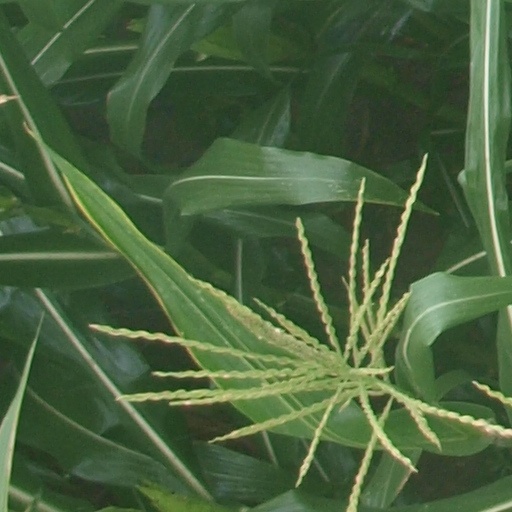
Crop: maize; corn